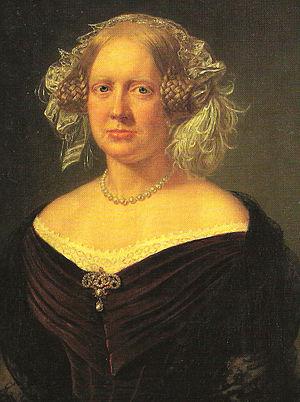
La princesse Caroline de Danemark était la fille aînée survivante de Frédéric VI de Danemark. Elle a été officieusement connue sous le nom "Kronprinsesse Caroline" avant son mariage, et plus tard comme "Arveprinsesse Caroline". Elle a épousé le cousin de son père, Ferdinand de Danemark, qui était l'héritier présomptif du trône de 1848 à 1863.